Value brands in the United Kingdom

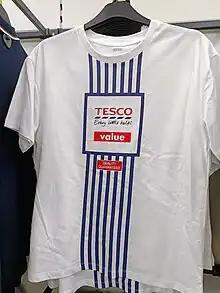
A men's t-shirt available at Tesco, showing the 1990s utilitarian branding use

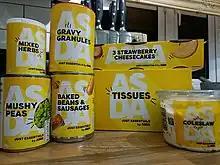
A selection of products showing the "Just Essentials by Asda" branding

Just Essentials by Asda, formerly Asda Smartprice, is a no-frills private label trade name. It can trace its origins to Asda's Farm Stores brand launched in the mid-1990s, which consisted of products that were offered at a lower price than the equivalent famous name brand product and Asda's own brand equivalent. The Farm Stores brand originally consisted of a small number of food only products, largely frozen such as frozen chips and a small range of ready meals: this range later expanded to include fresh food. Just Essentials by Asda products are almost always the lowest price option in a product category in Asda stores. Occasionally this difference is only a few pence; in others, however, it is a marked difference. For example, a box of Just Essentials Biological Washing Powder costs £2.30, while the equivalent Asda brand washing powder costs £5.00, and well known name brand alternatives can cost from £7.00 upwards (as of December 2022).